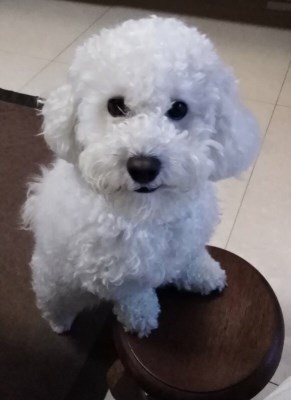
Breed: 3083-n000117-Bichon_Frise